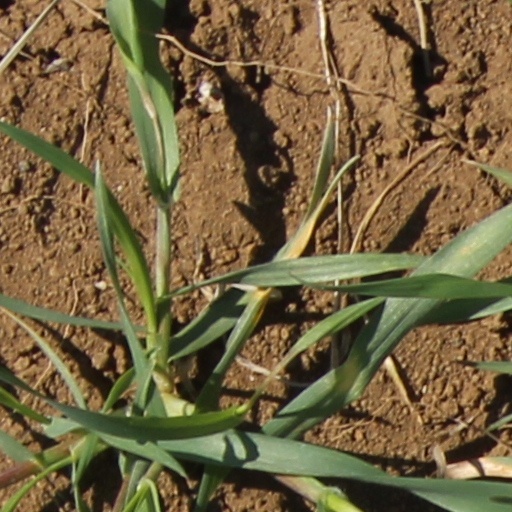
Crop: wheat